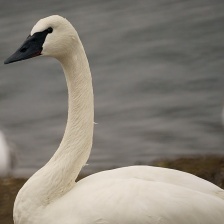
Species: TRUMPTER SWAN
Scientific name: CYGNUS BUCCINATOR
ImageNet parent category: black_swan